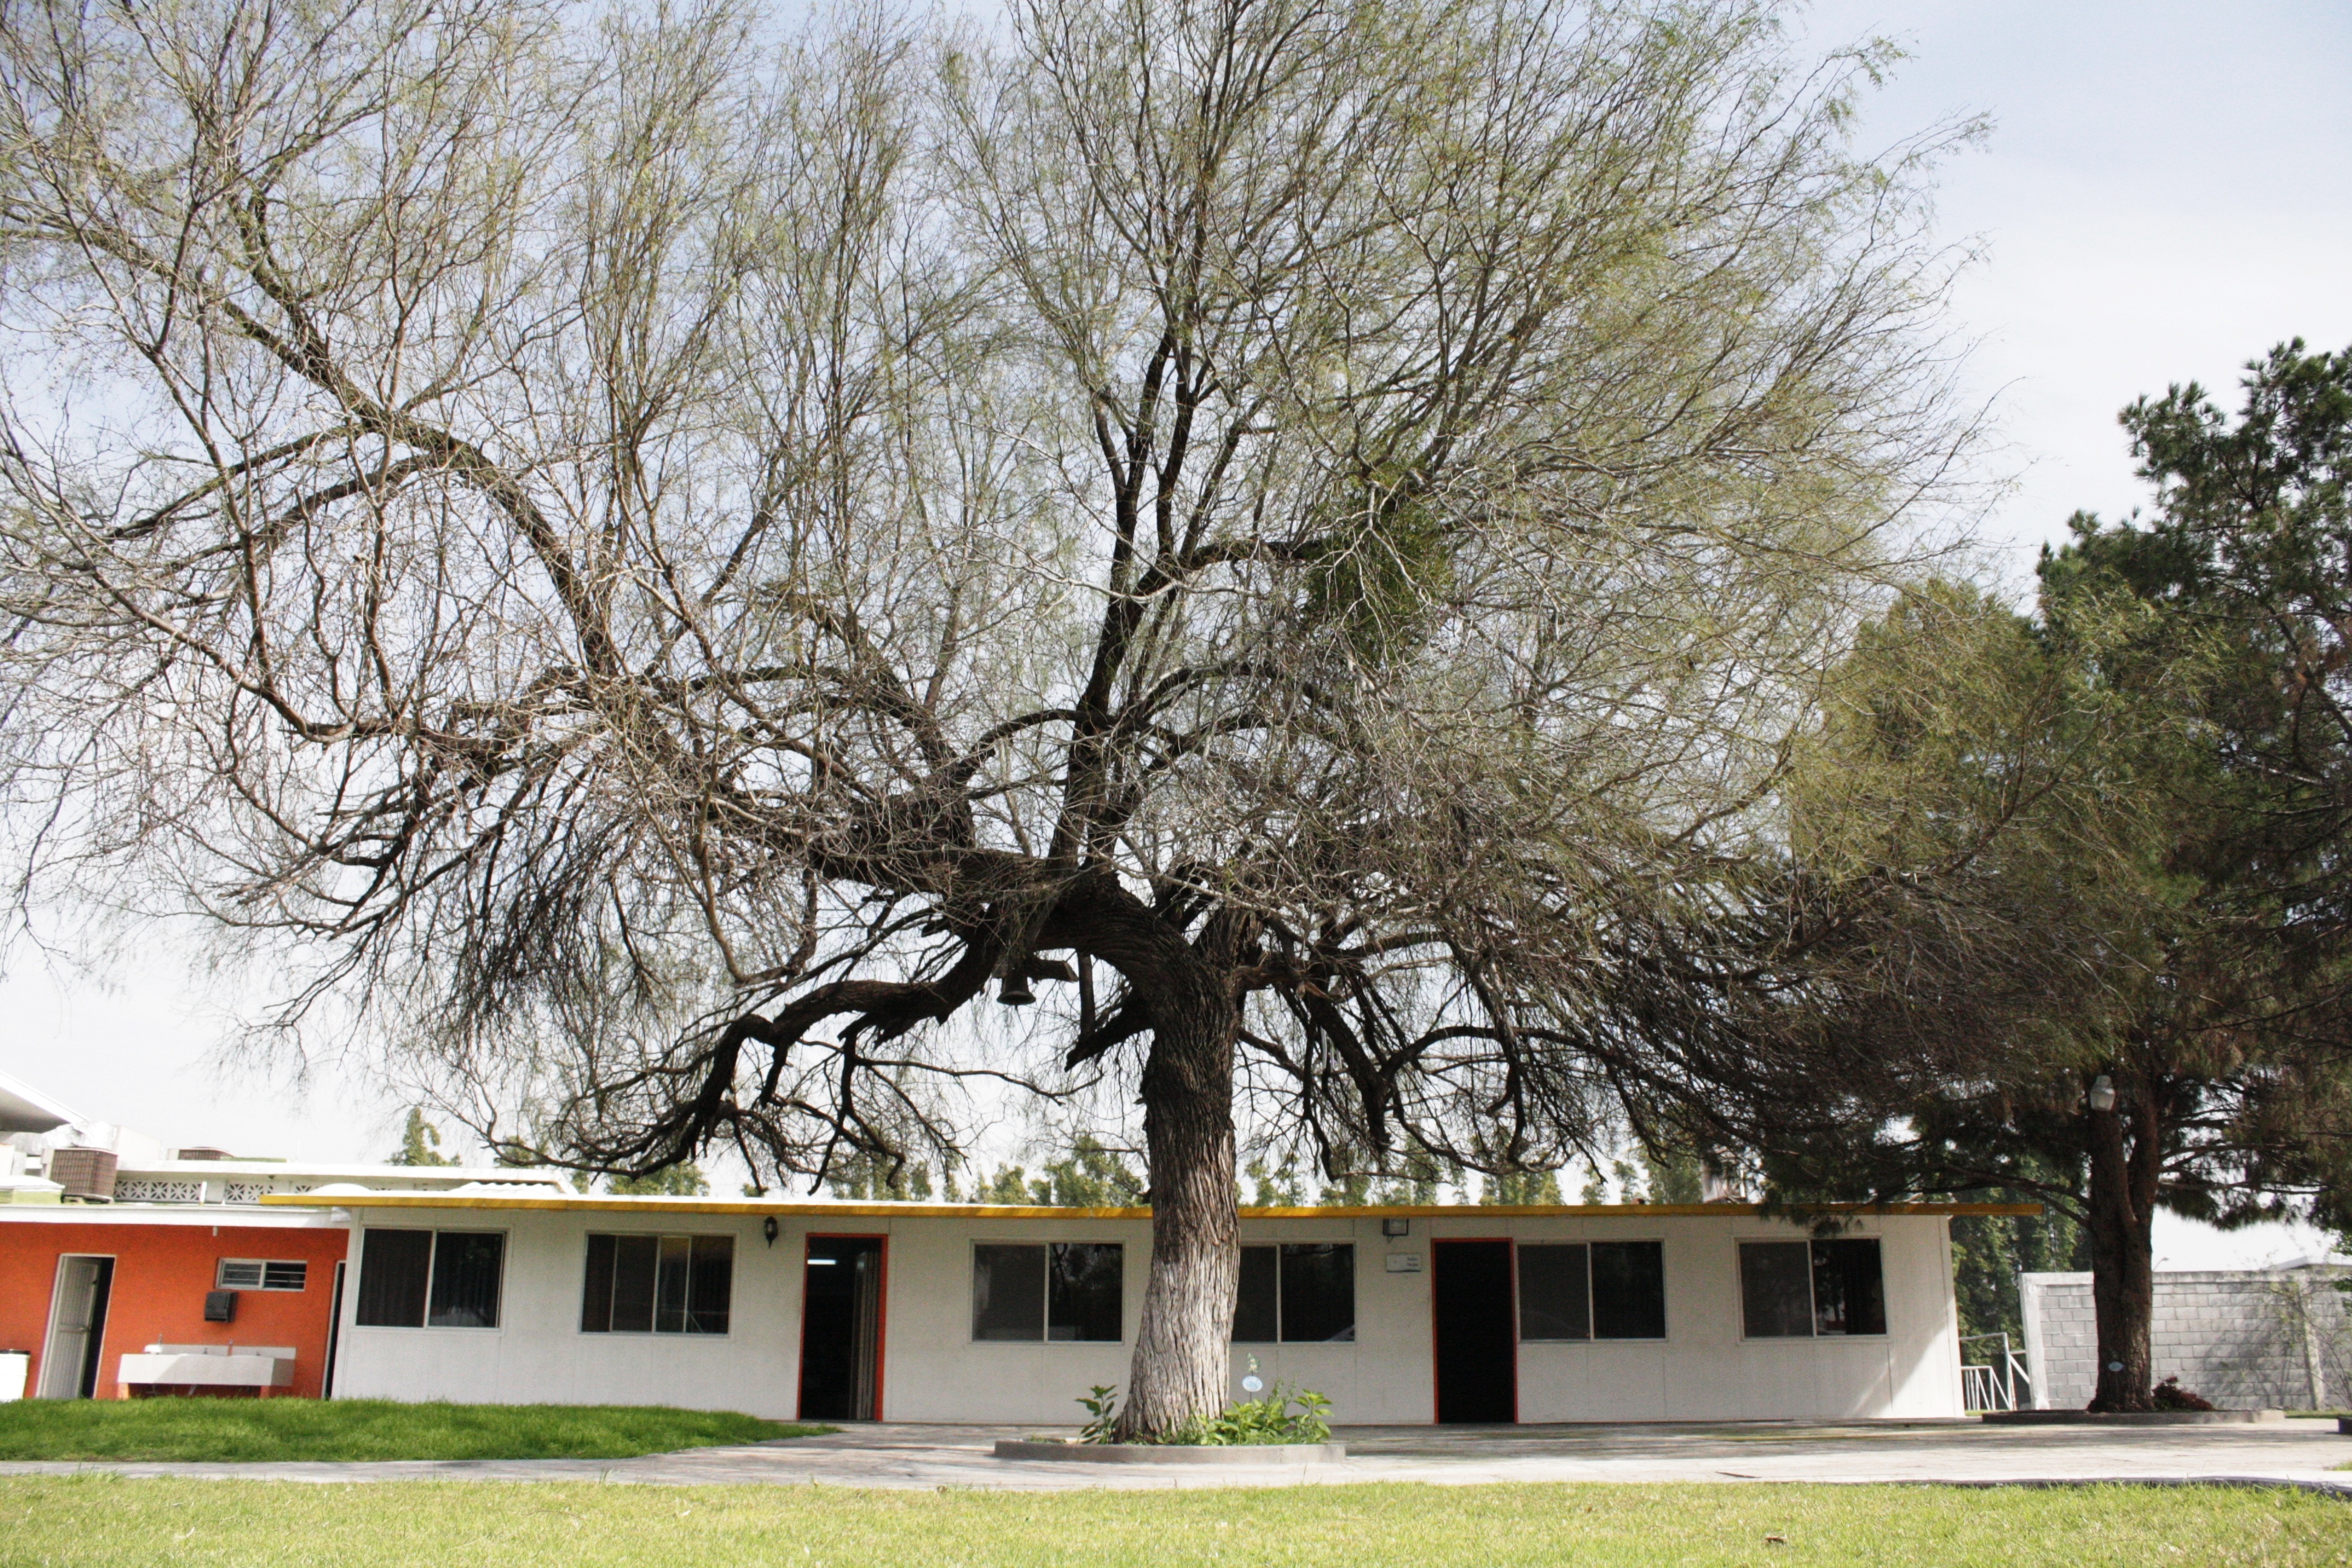
tree, plant, sky, white, house, trunk, home, dry, ceiling, property, large, campus, estate, neighbourhood, real estate, residential area, woody plant